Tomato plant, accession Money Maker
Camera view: bottom (45 deg); turntable rotation: 150 degrees
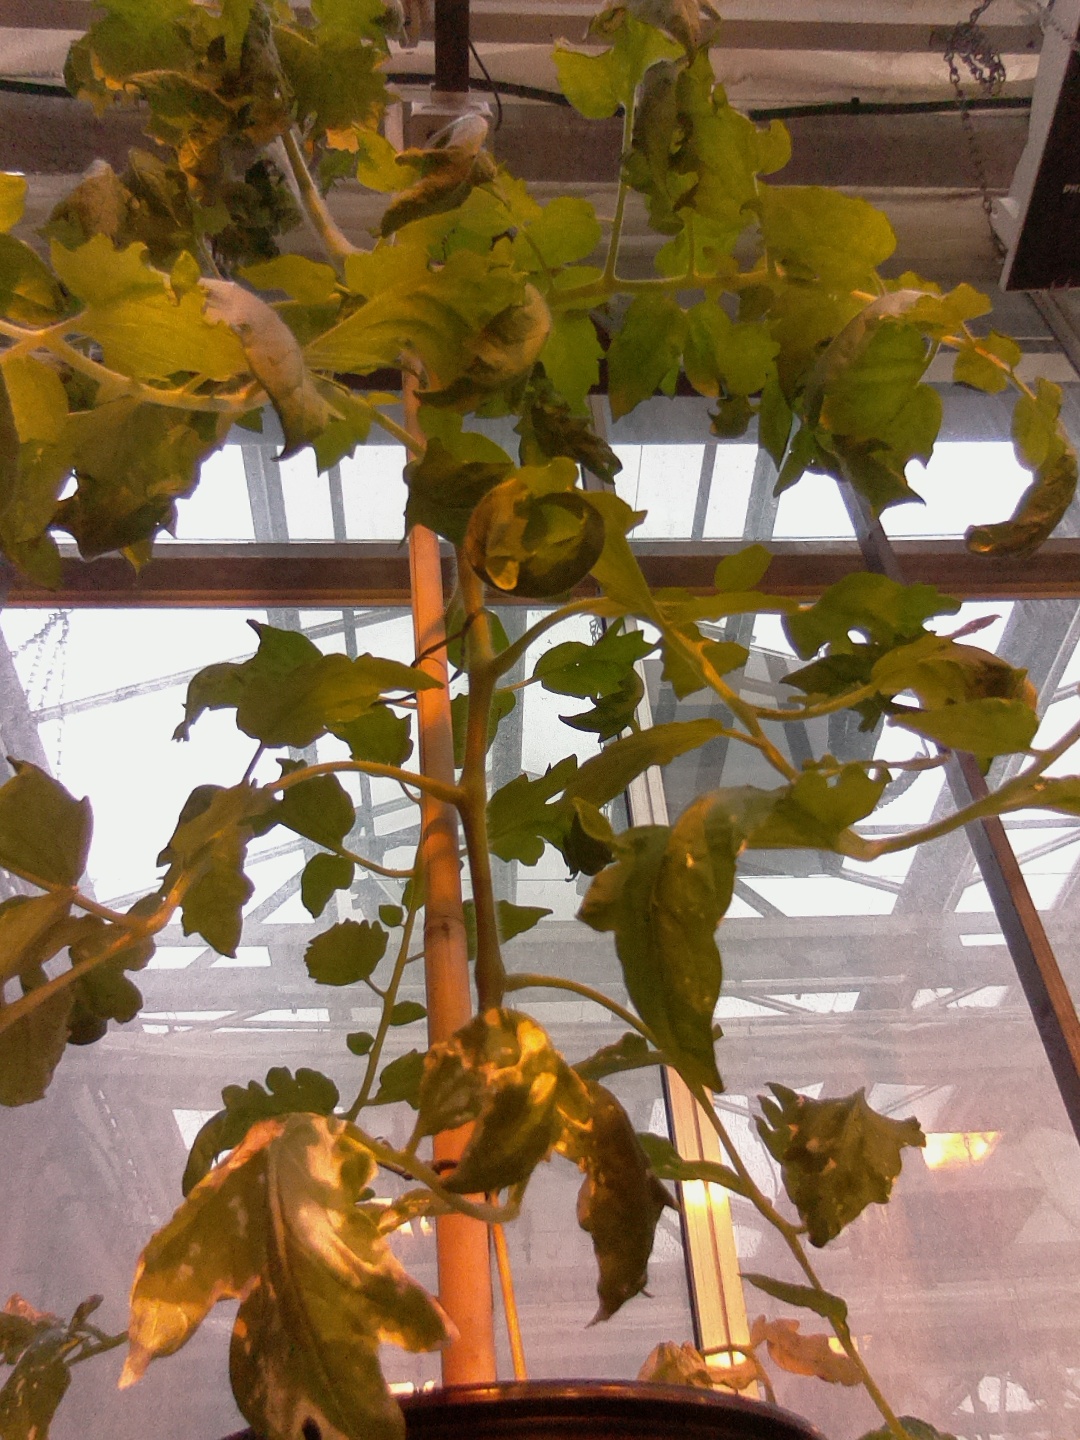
BBCH growth stage 61: 10%-20% of flowers open